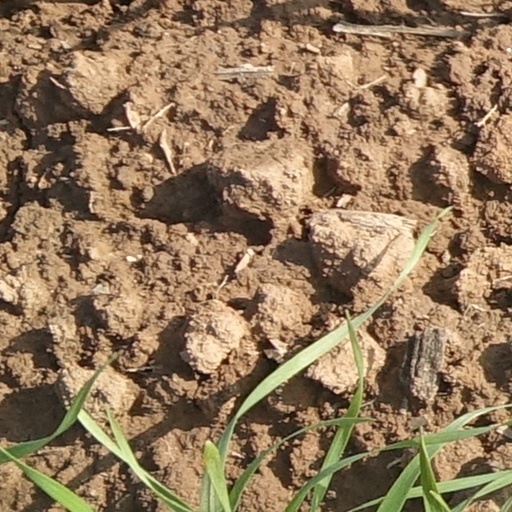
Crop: wheat